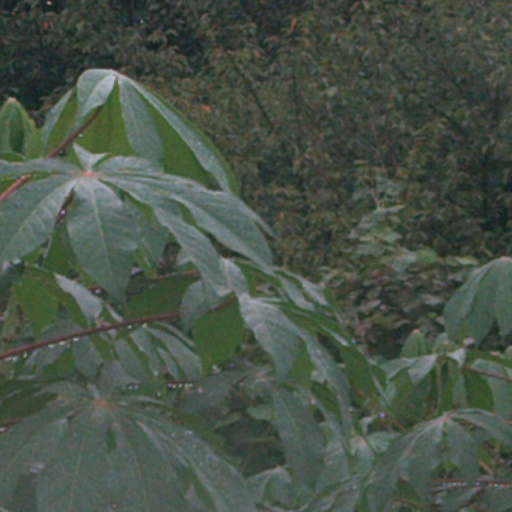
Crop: cassava